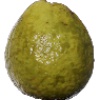
Label: guava